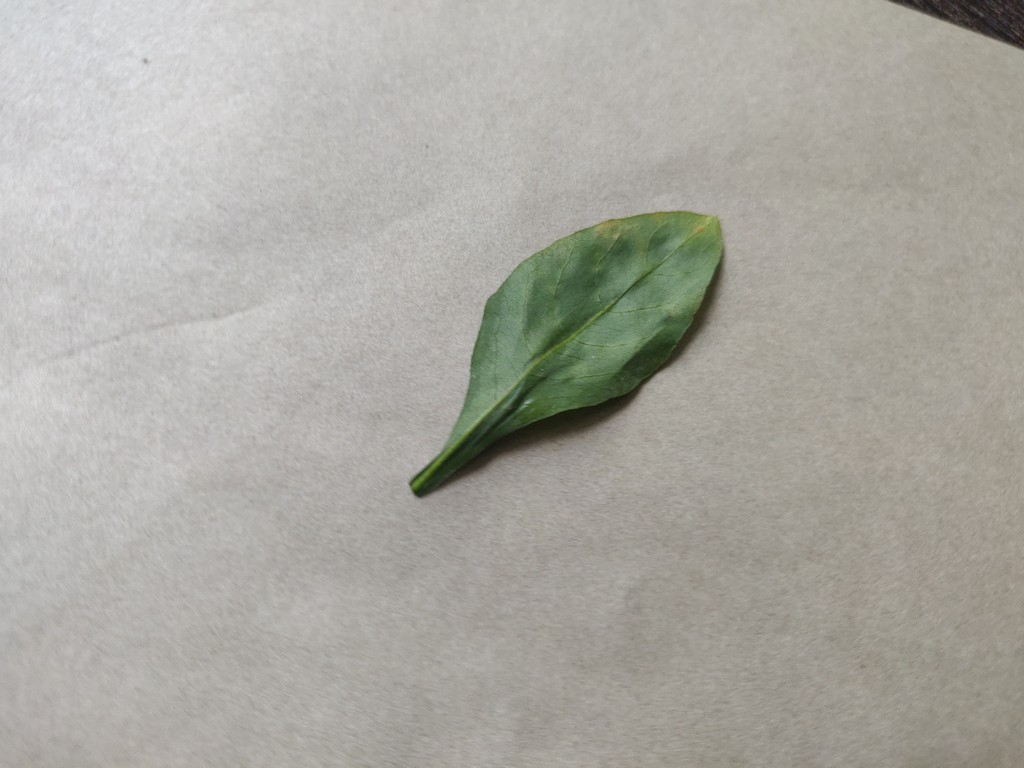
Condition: Unhealthy
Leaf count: single
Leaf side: back